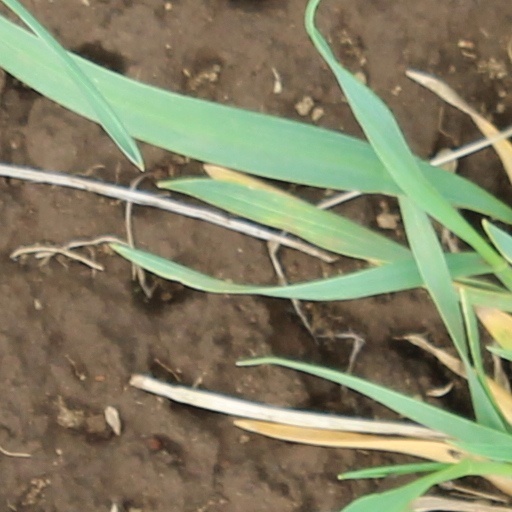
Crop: wheat